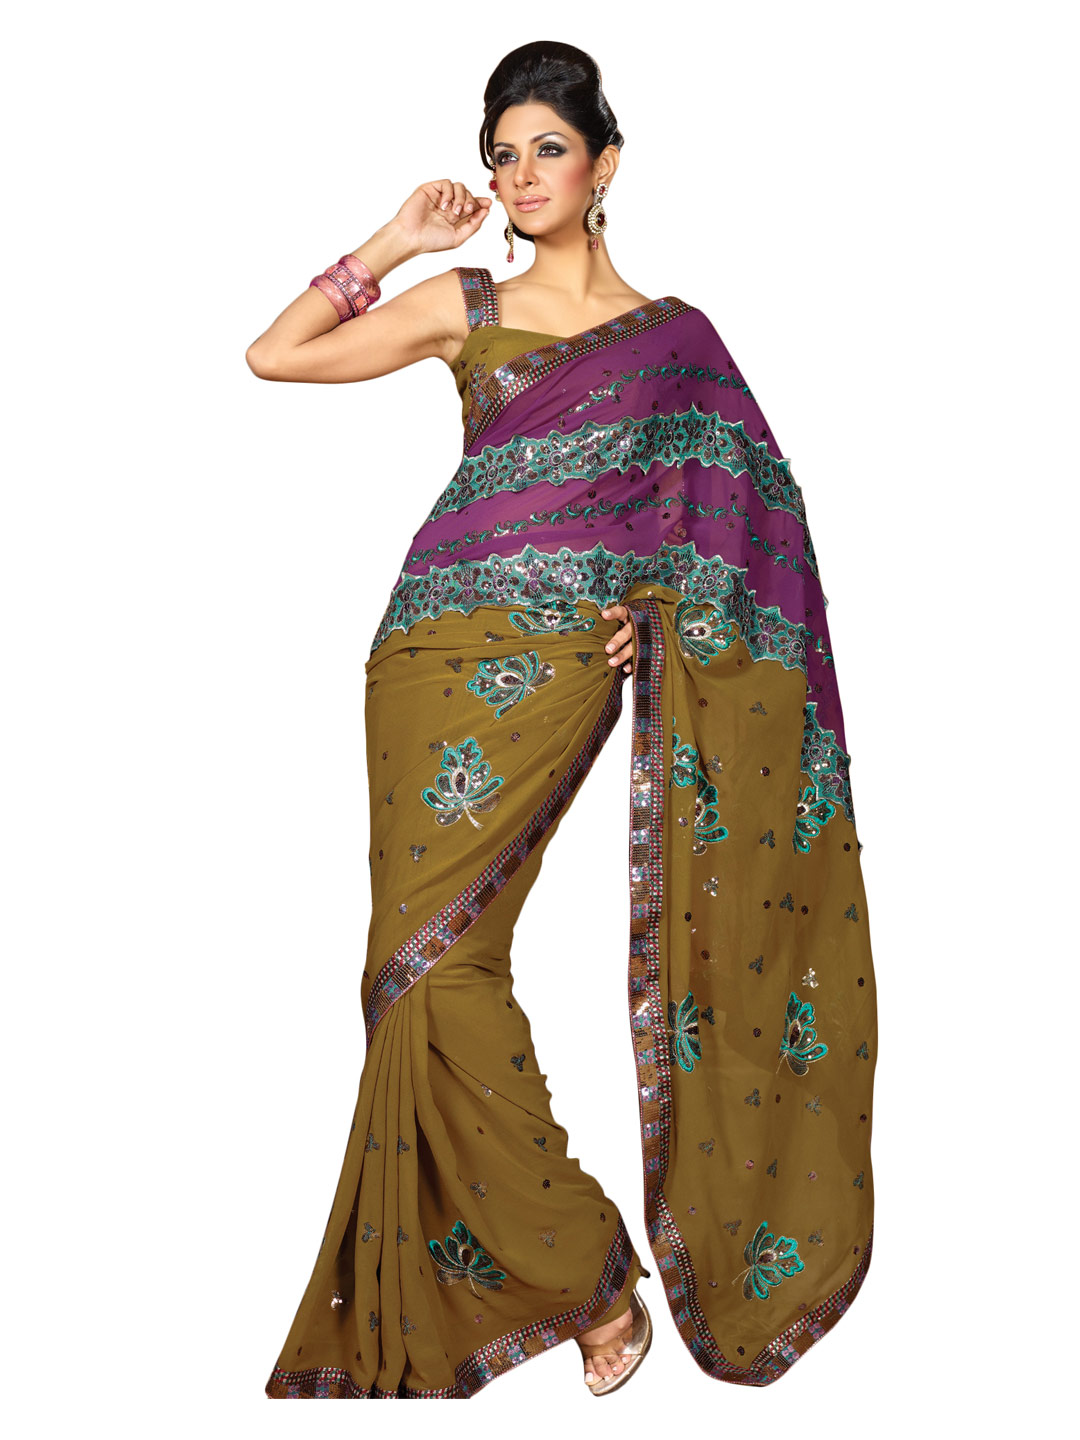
FNF Brown Wedding Collection Sari
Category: Apparel / Saree / Sarees
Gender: Women
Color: Brown
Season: Fall 2012
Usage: Ethnic